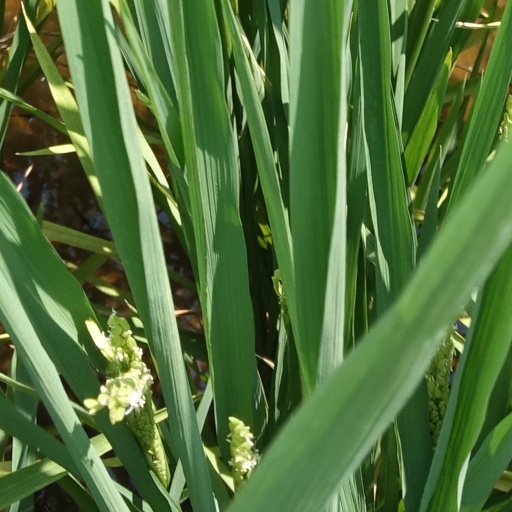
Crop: rice